1988 24 Hours of Le Mans

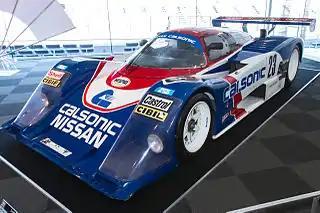
Nissan R88C

Eddie Cheever and Martin Brundle had won three of the four Championship rounds to date, but with Cheever unavailable due to Formula 1 commitments, Brundle was paired with John Nielsen. The second car now ran Jan Lammers with new team-members Johnny, "Earl" Dumfries and Andy Wallace, while the third car (fitted with an in-car camera) had 1987 champion Raul Boesel (now racing in the American CART series) and French veteran Henri Pescarolo join team regular John Watson. The IMSA chassis had the all-American crew of Price Cobb, Davy Jones and Team Penske lead-driver Danny Sullivan while the new chassis was given to Irishman Derek Daly, Australian Larry Perkins and American Kevin Cogan. Confidence on the cars reliability was gained when the XJR-9 finished first and third in the Daytona 24-hours, with victory going to Brundle/Nielson/Boesel.